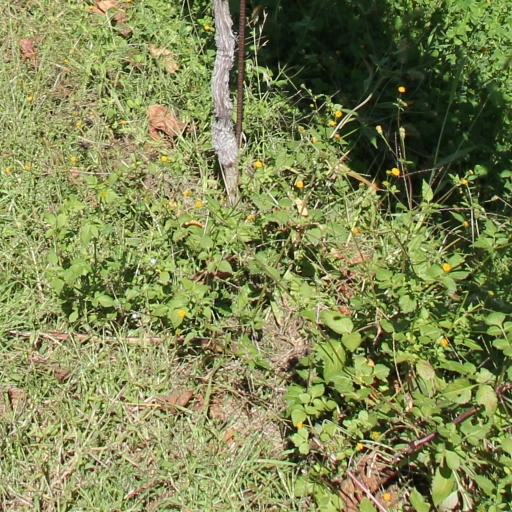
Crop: grape